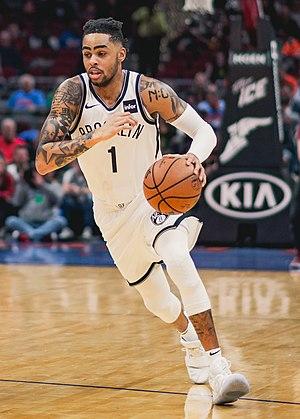
D'Angelo Russell, né le 23 février 1996 à Louisville, Kentucky, est un joueur américain de basket-ball. Il évolue aux postes de meneur et arrière chez les Timberwolves du Minnesota. Il est choisi en 2ᵉ position par les Lakers de Los Angeles lors de la draft 2015 de la NBA puis envoyé deux ans plus tard, le 21 juin 2017, aux Nets de Brooklyn.